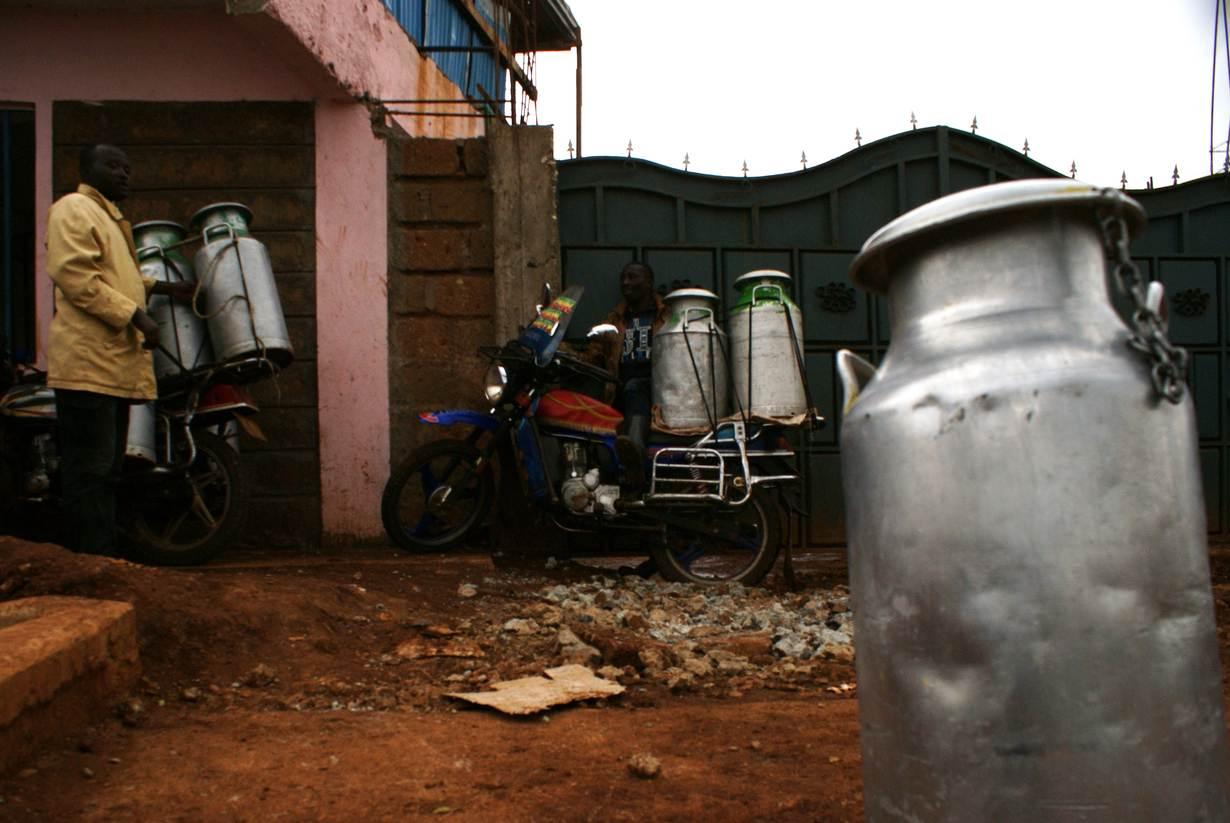
Hizi nii vitungi ama vifaa ambavyo huwa vinawekwa maziwani. Hapa ni pahali pa maziwa haya huwa yanaletwa ili kuwekwa baada ya kuitumika ili na kupelekwa mjini.Huu maana pikipiki huyu ambaye amesimama huku ameweza kuegesha pikipiki yake katika mlango hii ili badae aziendee maziwa katika mashambani.